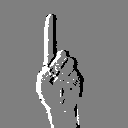
ASL letter: d